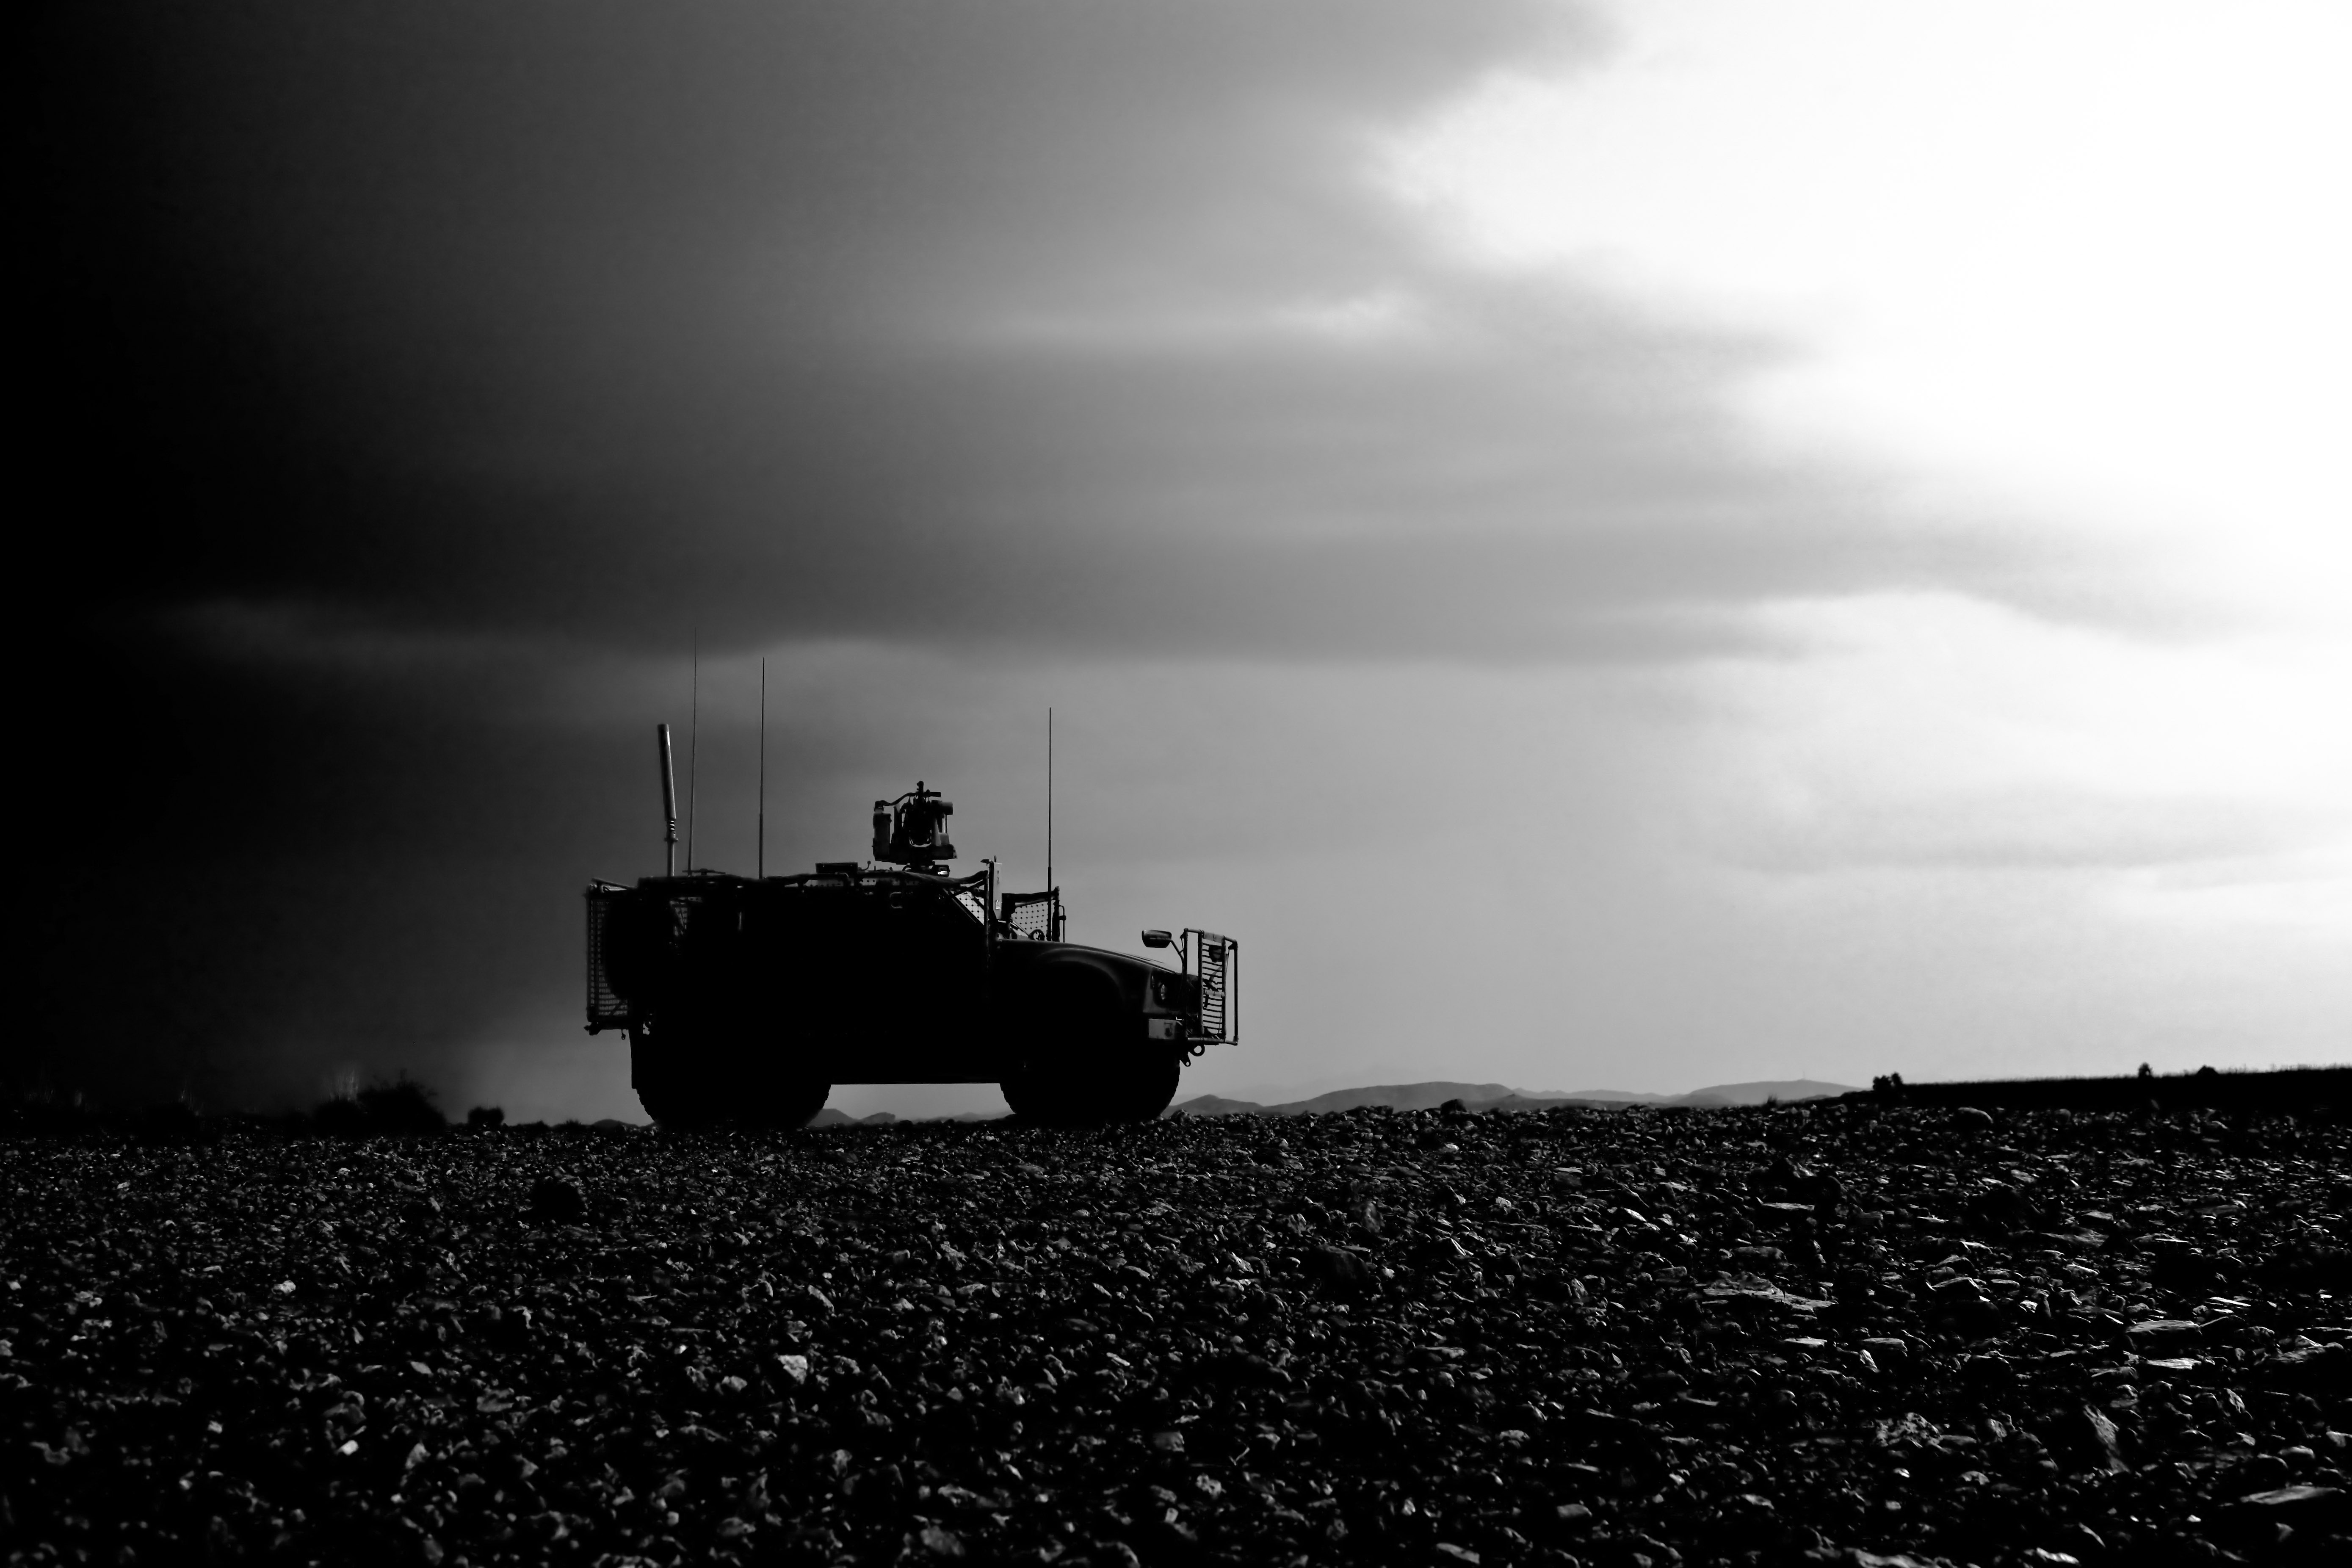
horizon, cloud, black and white, photography, morning, jeep, military, vehicle, weather, darkness, black, monochrome, war, rainy, tank, afghanistan, heavy weather, monochrome photography, us army, atmospheric phenomenon, atmosphere of earth